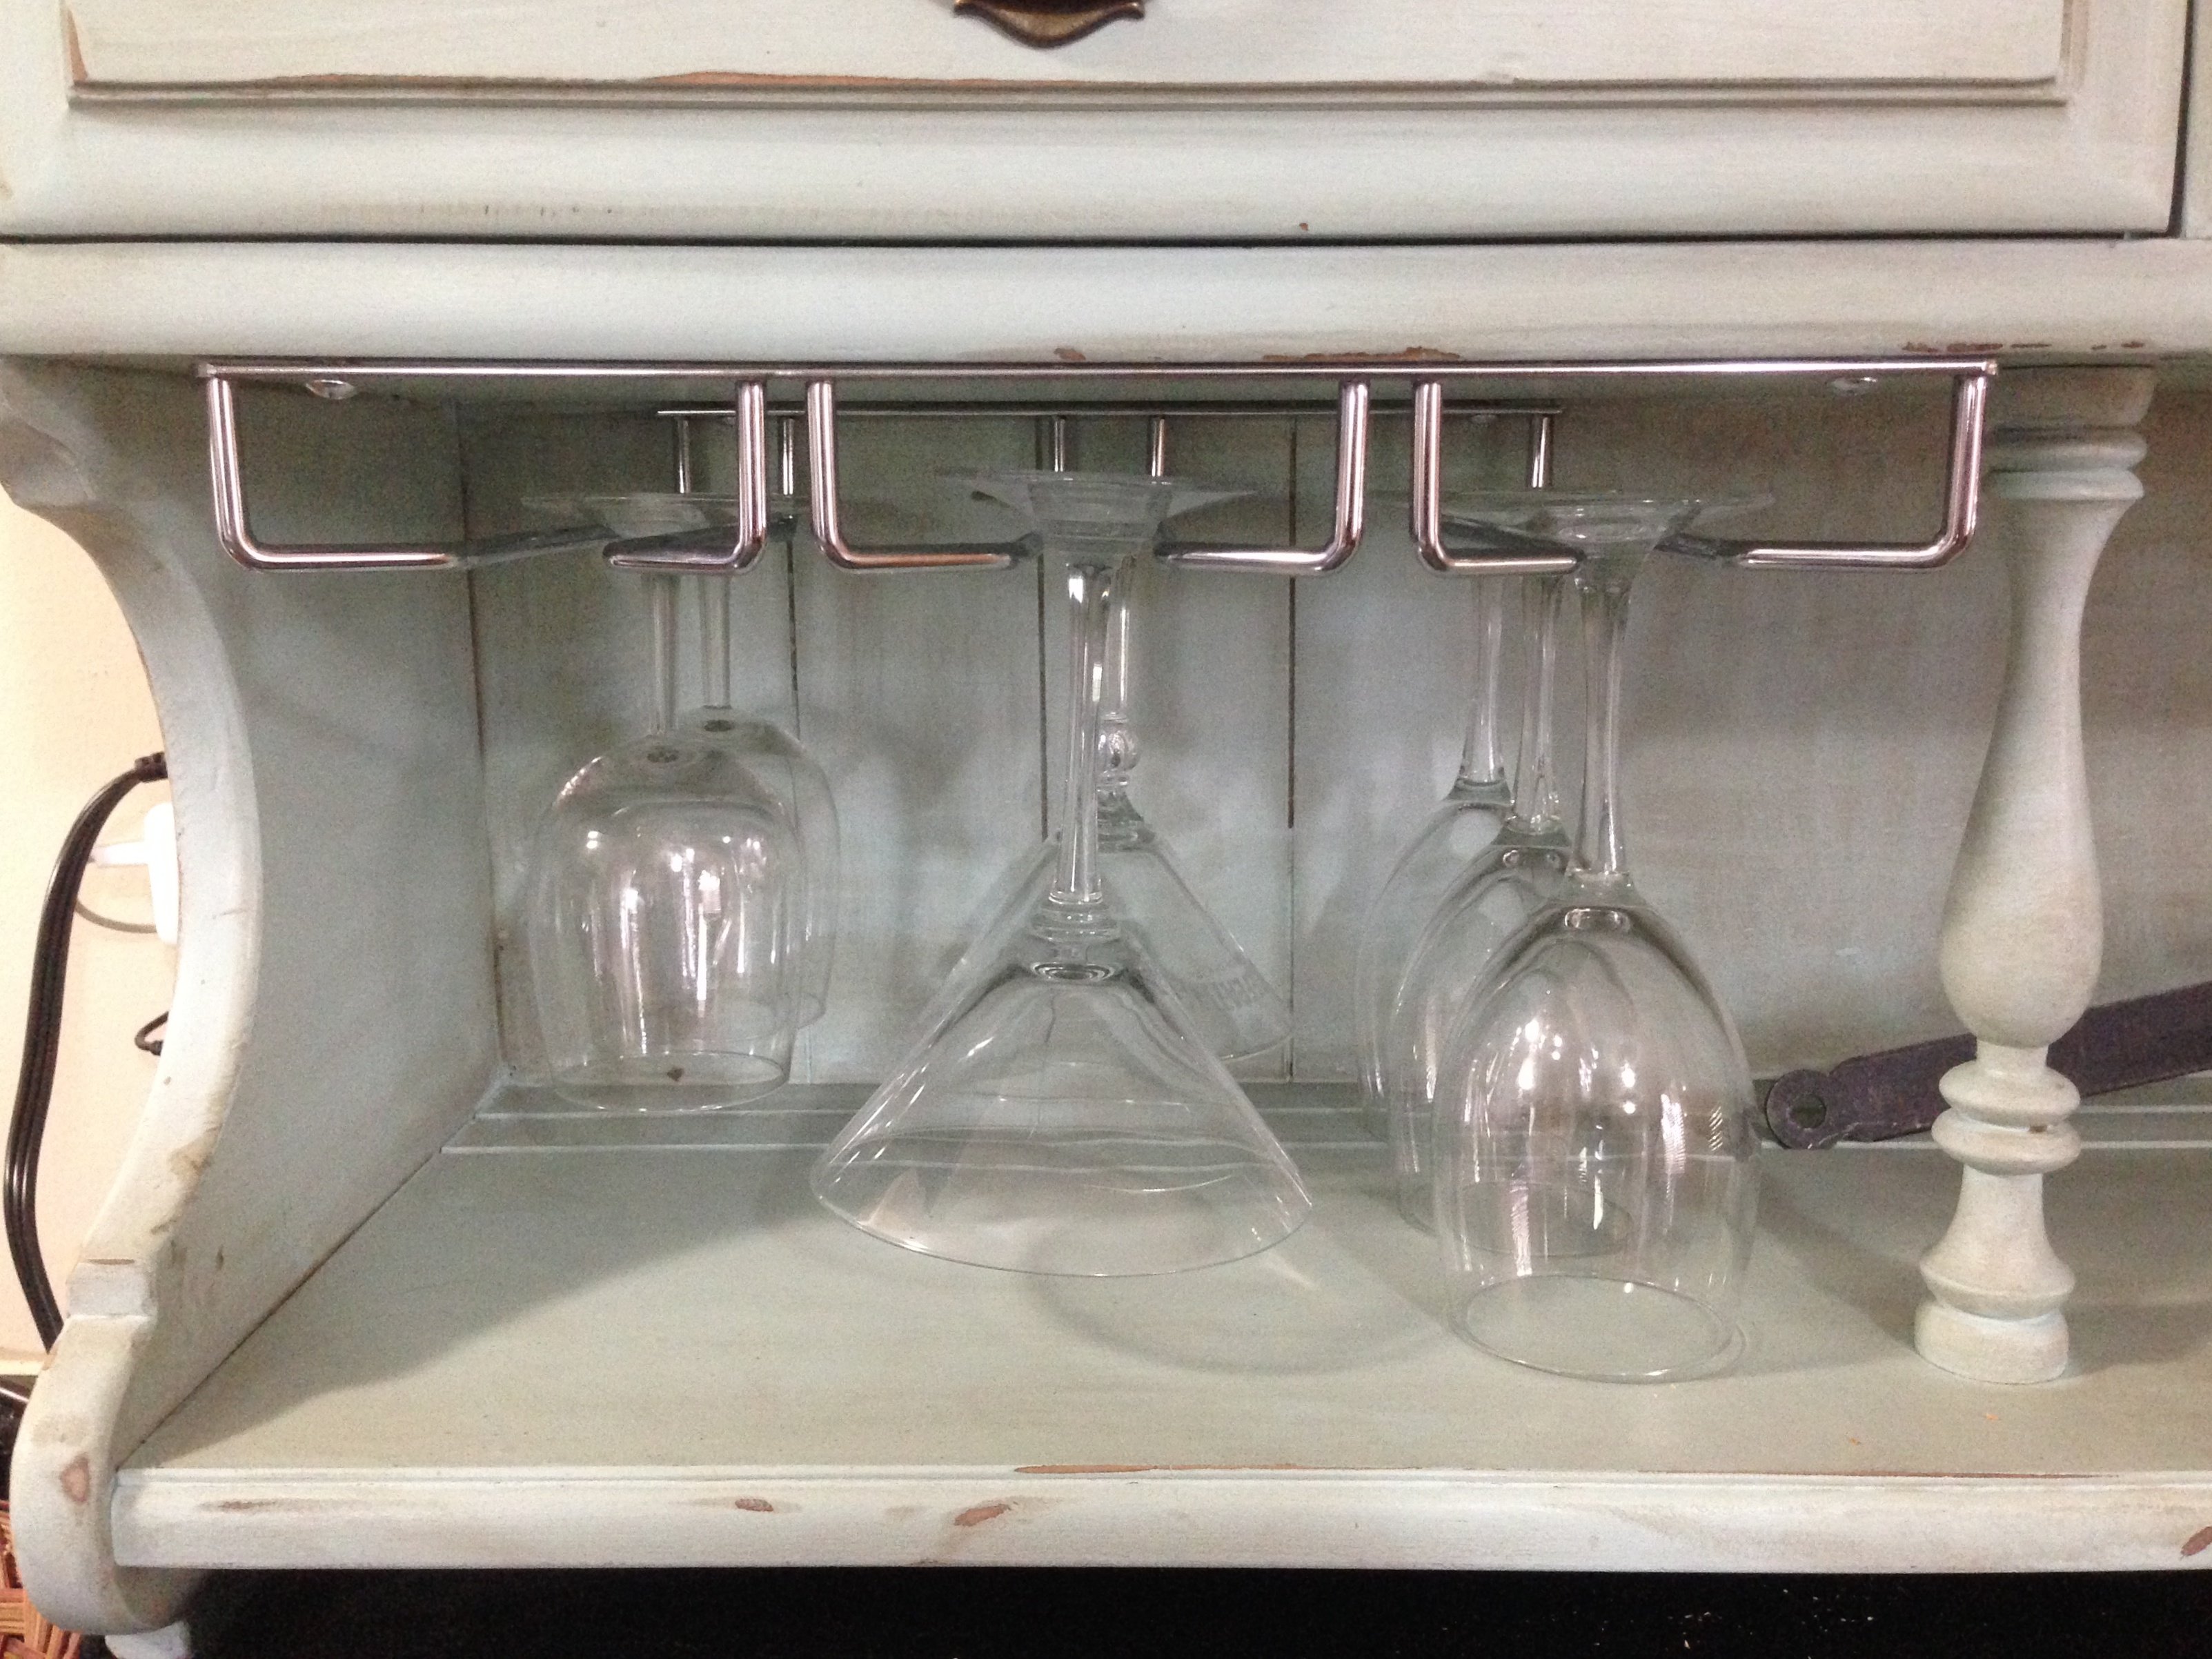
glass, furniture, baluster